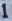
Number: 1